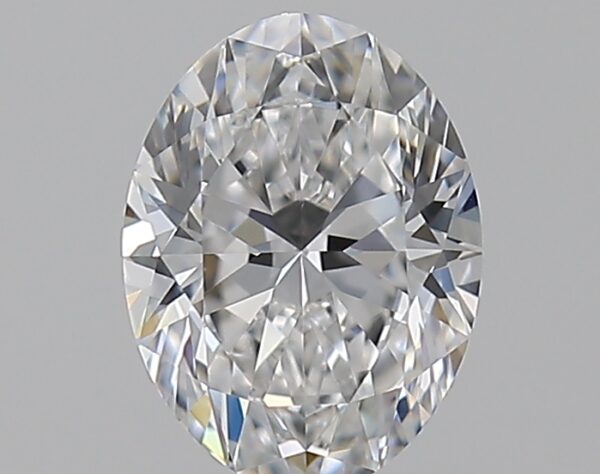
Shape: oval
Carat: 0.57
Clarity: VVS2
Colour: D
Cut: EX
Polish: VG
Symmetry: EX
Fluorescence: N
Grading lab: GIA
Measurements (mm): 6.28 x 4.68 x 2.96